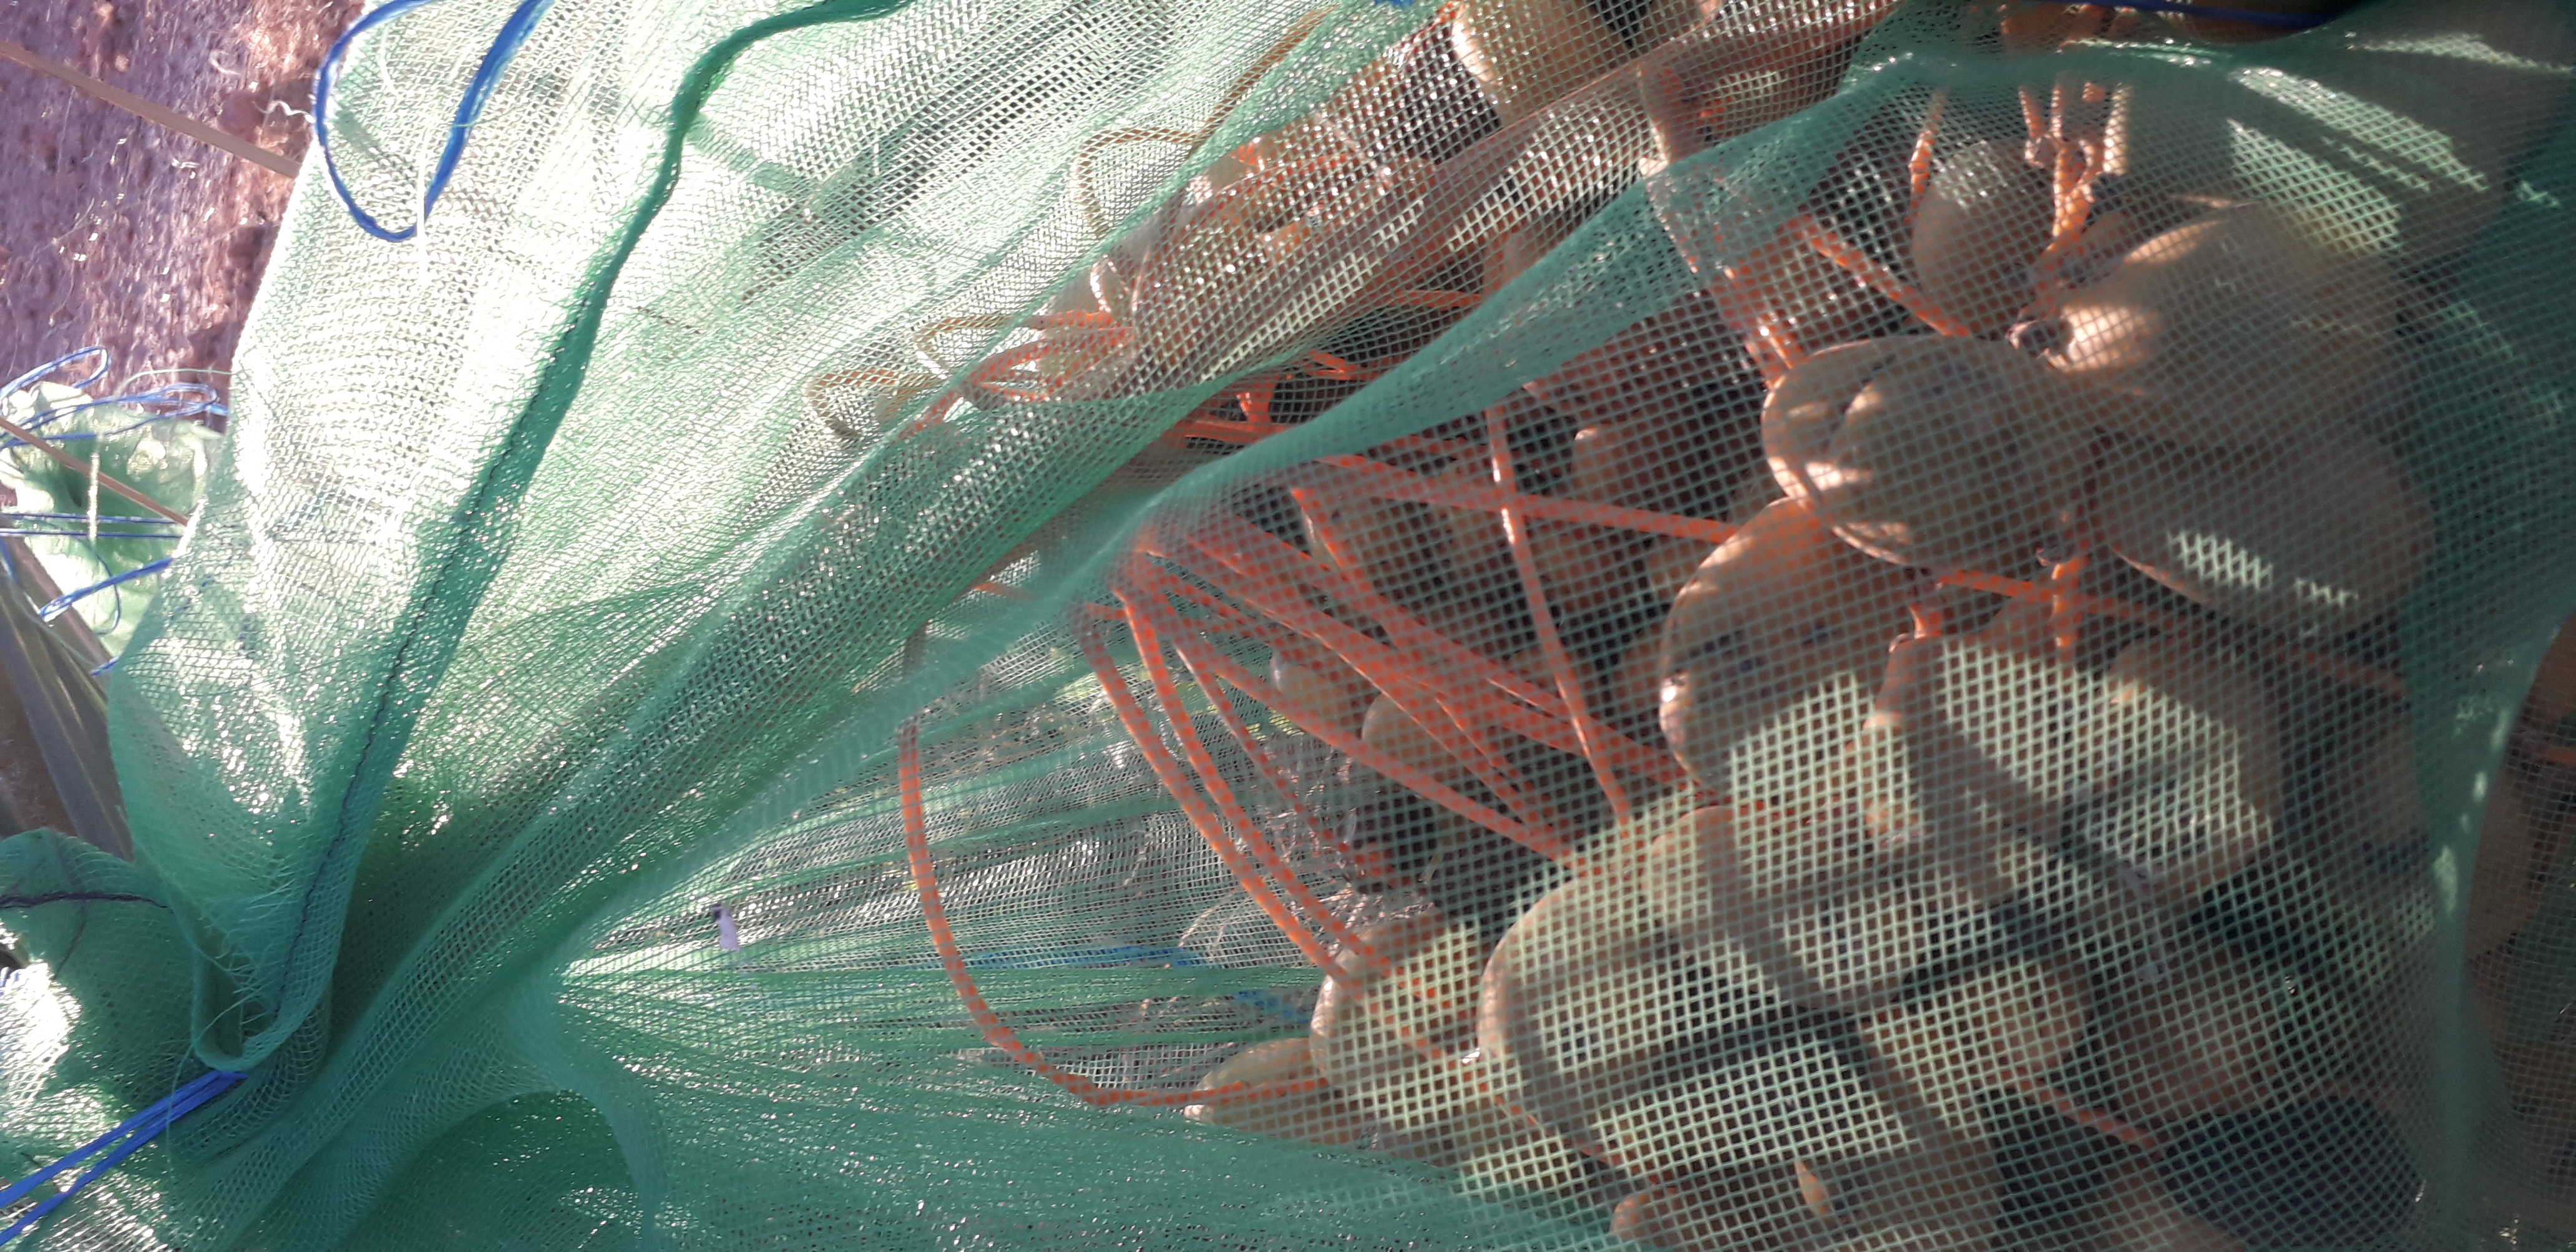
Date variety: Boufagous